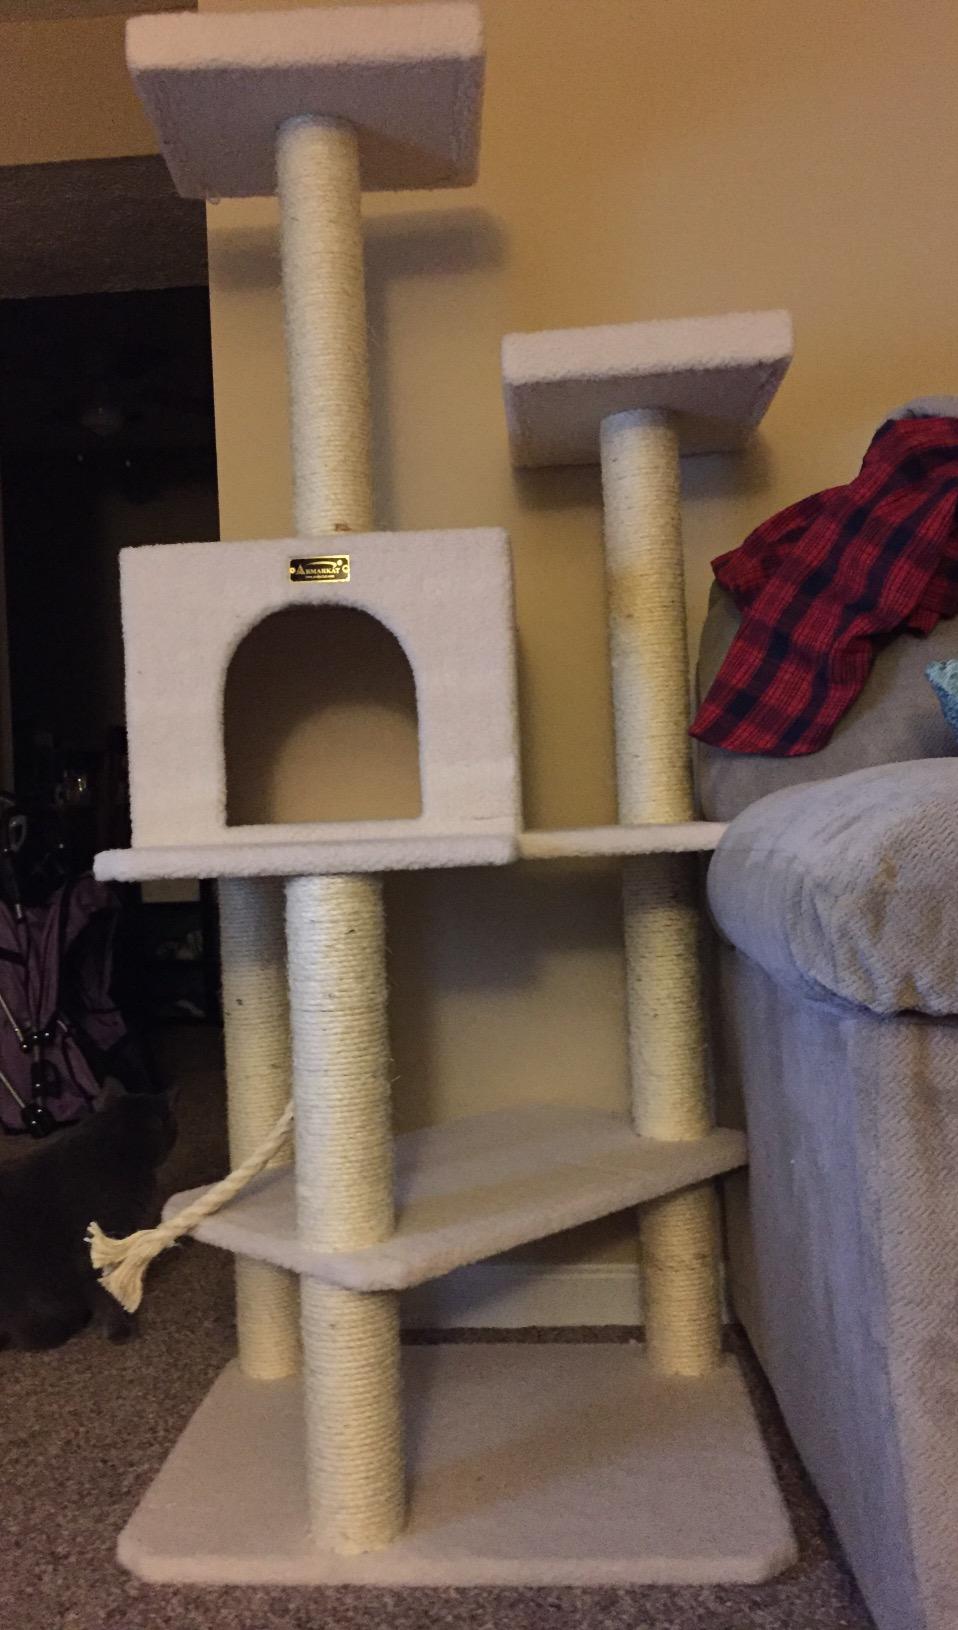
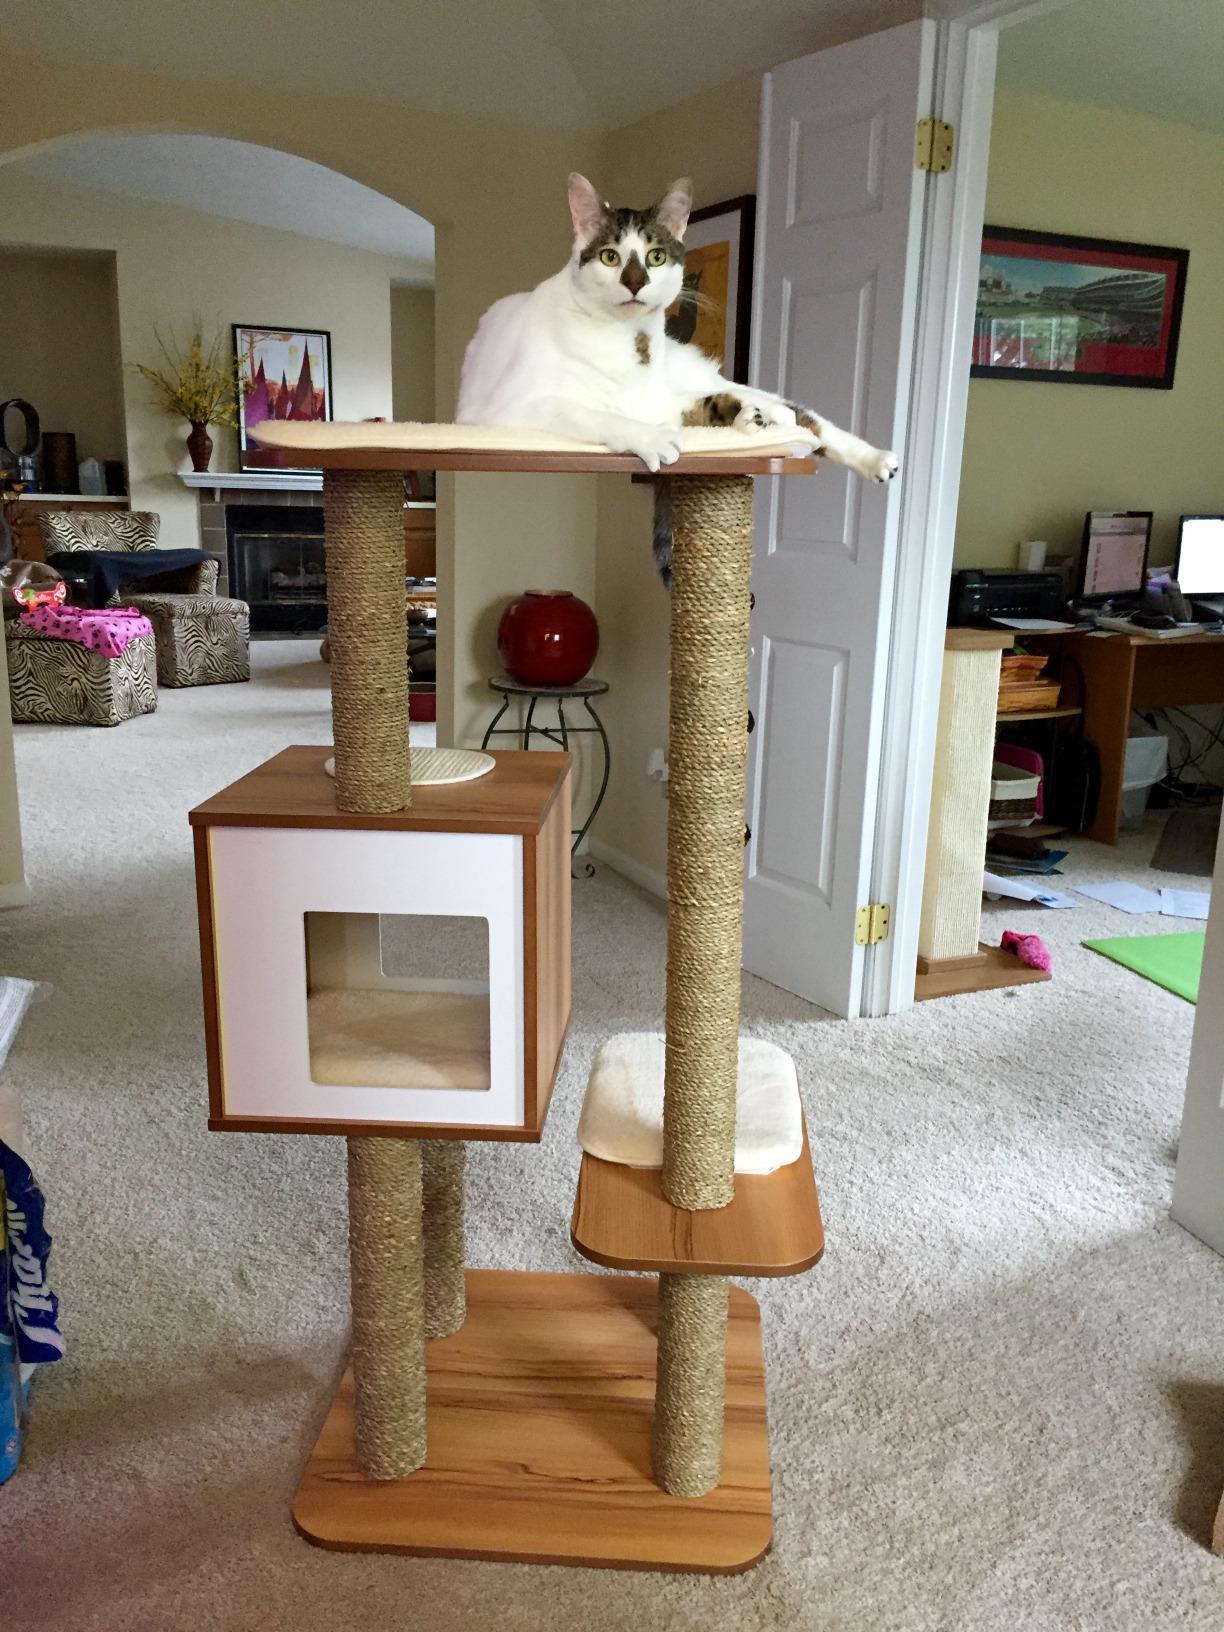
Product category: items_cat tree
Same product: no